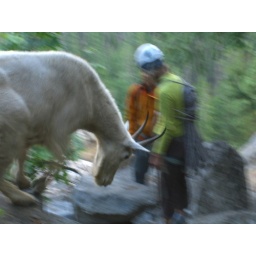
A mountain goat runs down the hillside (at breakneck speed) coming down the side of Snow Creek Wall near Leavenworth, Washington.